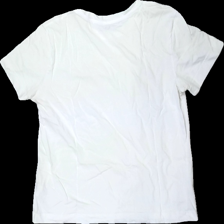
View: back
Type: T-shirt
Category: Ladies
Brand: Cubus
Colors: White
Material: 100% cotton
Cut: Regular
Size: L
Season: All
Stains: Major
Price range: <50
Recommended usage: Export
Description: vit t-shirt, gul upptill
Comment: missfärgad